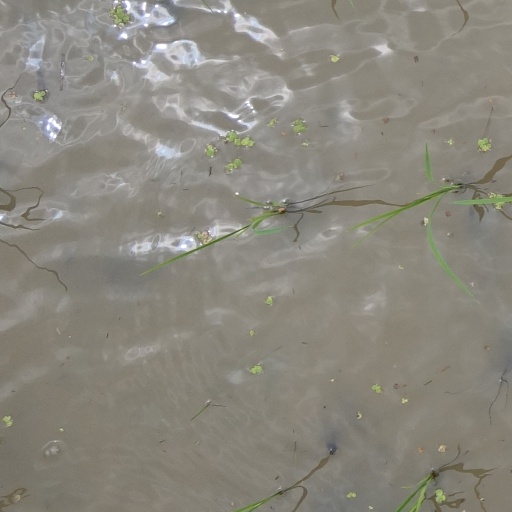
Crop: rice